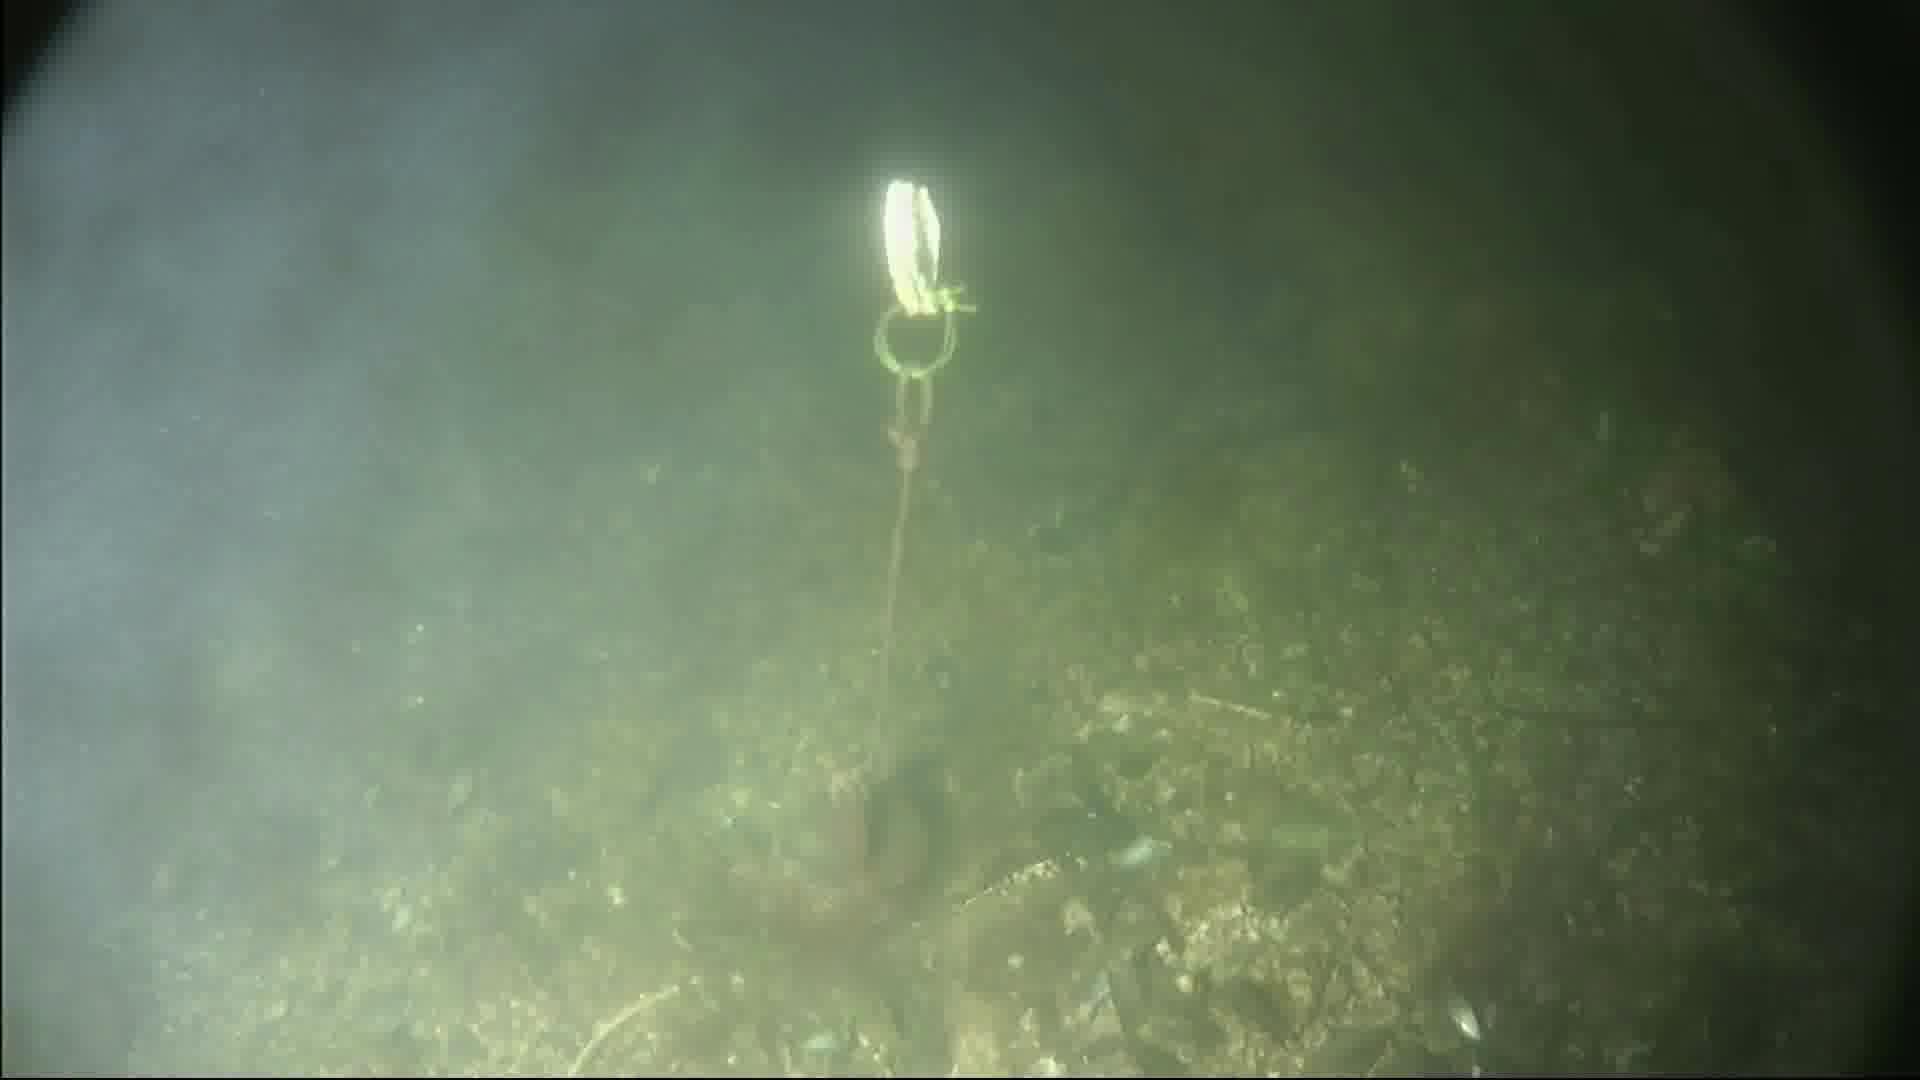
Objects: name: crab